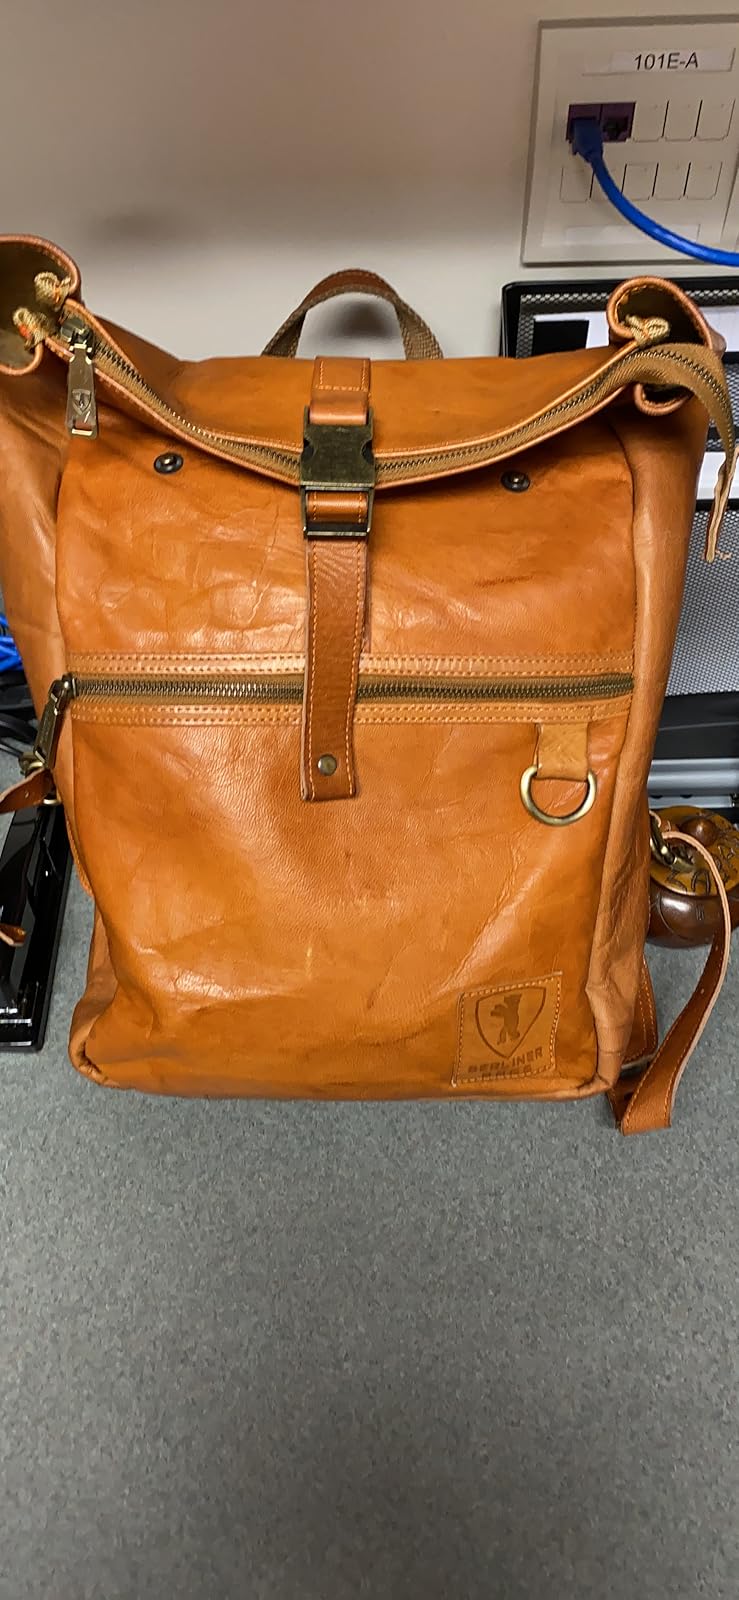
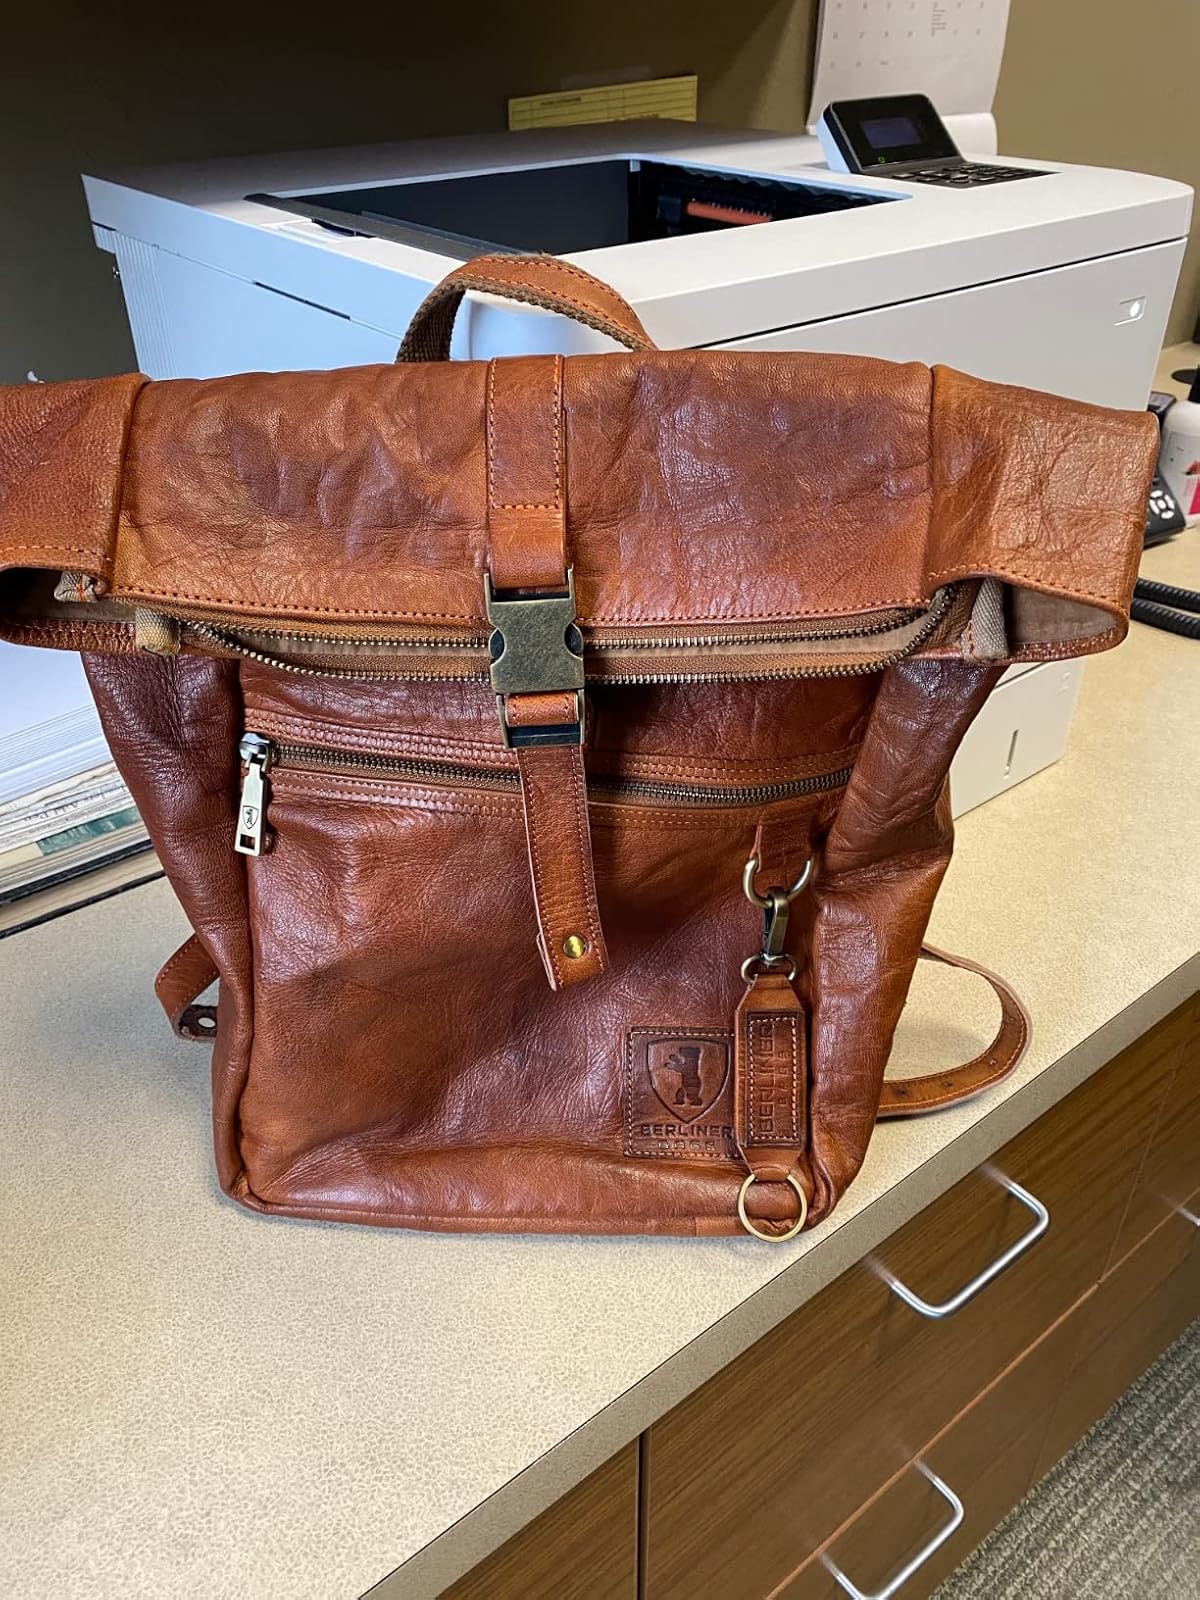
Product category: bag
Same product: yes